Henry W. Brinkman

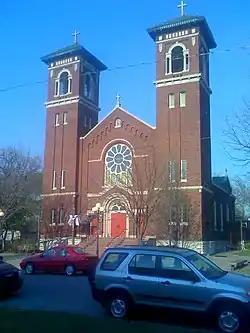
Seven Dolors Catholic Church, Manhattan, Kansas

Henry W. Brinkman(1881–1949) was an American architect from Emporia, Kansas who practiced from 1910 to 1947.